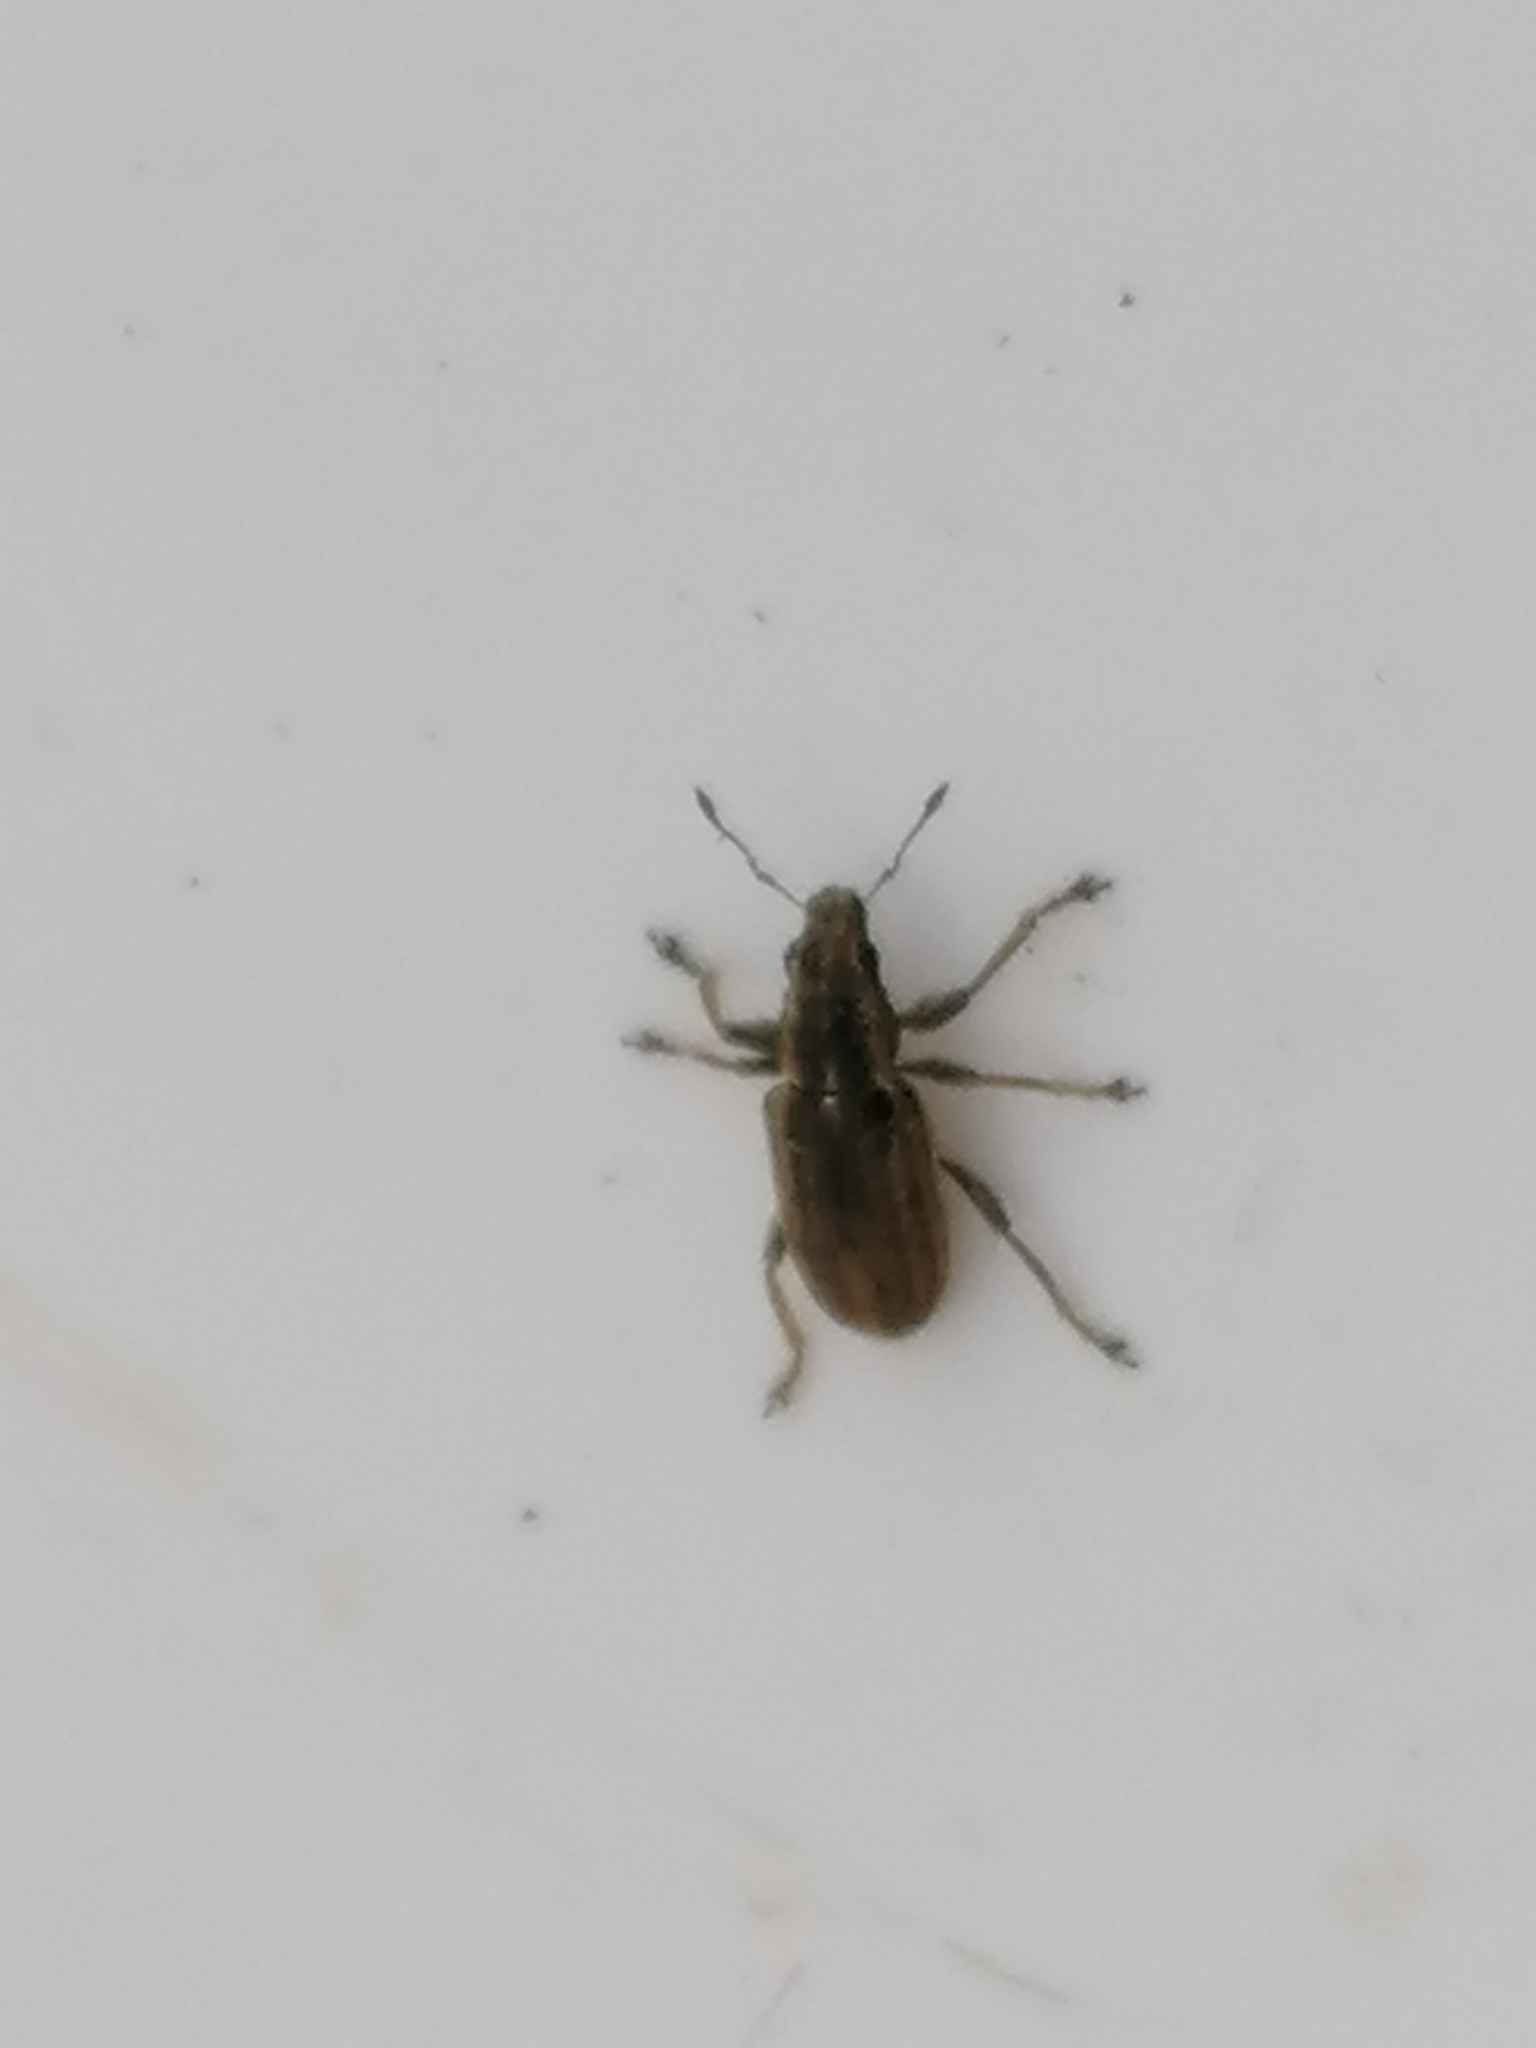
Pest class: pea_leaf_weevil